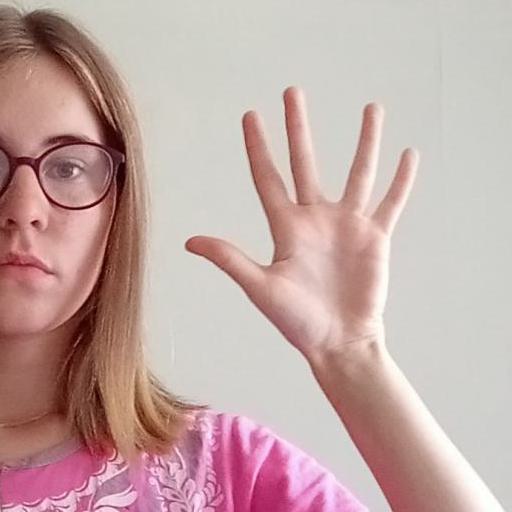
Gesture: palm